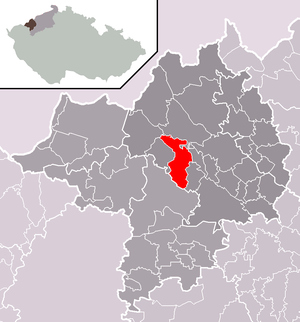
Málkov est une commune du district de Chomutov, dans la région d'Ústí nad Labem, en Tchéquie. Sa population s'élevait à 876 habitants en 2018.